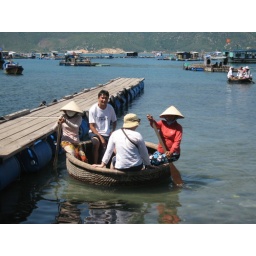
This is some of our group in a basket boat on the way from our boat to the fishing village.